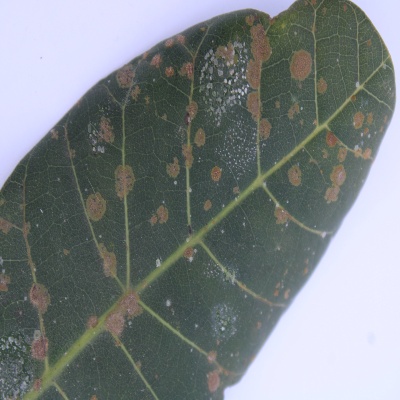
Crop: Cashew
Condition: red rust